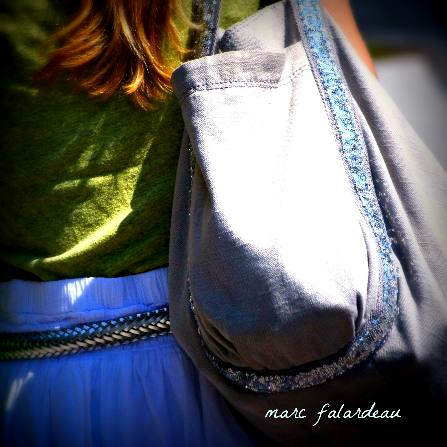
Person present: Yes